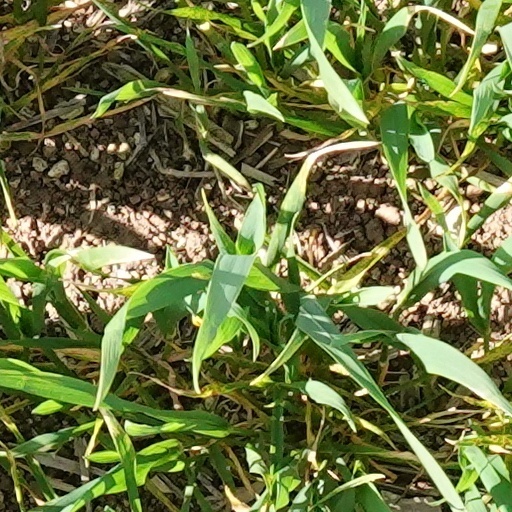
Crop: wheat